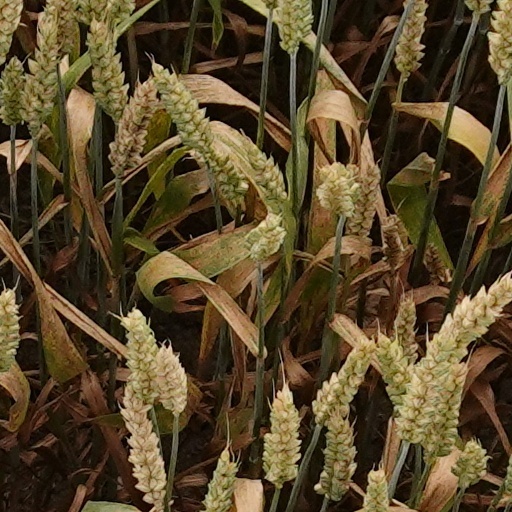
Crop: wheat